Guy Lombardo

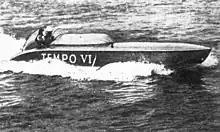
Lombardo at the helm of Tempo VI, circa 1947.

Lombardo is perhaps best remembered for his big band remote broadcasts which were carried on several national radio and television networks for nearly fifty years. Starting in 1929, the Royal Canadians began broadcasting live from the Roosevelt Grill in the Roosevelt Hotel in New York City as "radio's first nationwide New Year's Eve broadcast". Invariably, each broadcast closed with Lombardo's rendition of the song Auld Lang Syne as part of the annual New Year's Eve tradition. The broadcasts proved to be immensely popular and continued from this venue until 1959 when they were transferred to the Grand Ballroom at the Waldorf Astoria Hotel where they continued until 1976. These radio and television broadcasts soon played a central role in New Year's celebrations across North America as millions of celebrants enjoyed the festivities within the comfort of their own homes."Time" magazine even reported that the American public would simply not believe it was New Year's Day until Guy Lombardo heralded its arrival from the Waldorf-Astoria Hotel. Due to his widespread popularity, Lombardo was nicknamed "Mr. New Year's Eve" and received a citation of recognition from the United States Congress for his musical message of hope, peace and happiness for all mankind.